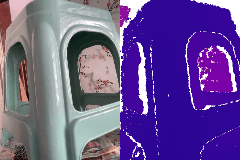
Label: chair